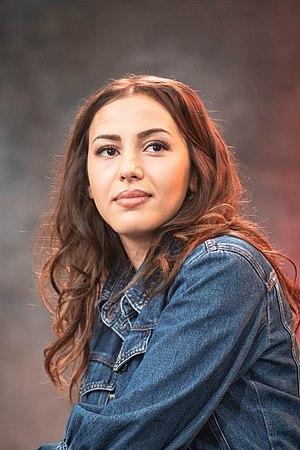
Namika, de son vrai nom Hanan Hamdi, également connue sous le nom de scène Hän Violett, est une chanteuse et une rappeuse germano-marocaine, née le 7 septembre 1991 à Francfort-sur-le-Main. Elle se fait connaître à un large public grâce à sa chanson Lieblingsmensch en 2015. Elle est l'une des trois artistes féminines de hip-hop allemand à atteindre la première place du classement allemand des singles.